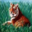
Label: tiger